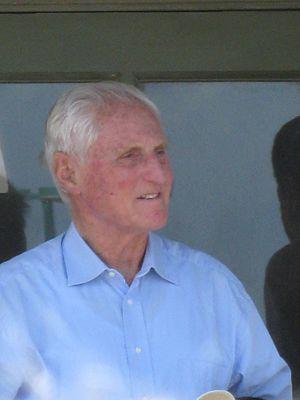
Shlomo Lahat, dit Chich, né Salo Lindner le 9 novembre 1927 à Berlin et mort le 1ᵉʳ octobre 2014 à Tel Aviv, est un officier de Tsahal et un homme politique israélien.